Gerasimov Institute of Cinematography

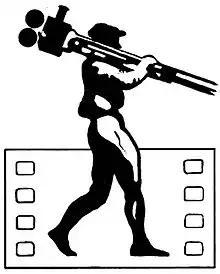
Logo of VGIK.

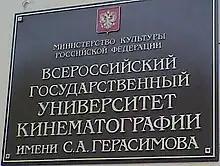
вывески ВГИКа;

The institute was founded in 1919 by the film director Vladimir Gardin as the Moscow Film School and is the first and oldest film school in the world. From 1934 to 1991 the film school was known as the All-Union State Institute of Cinematography.